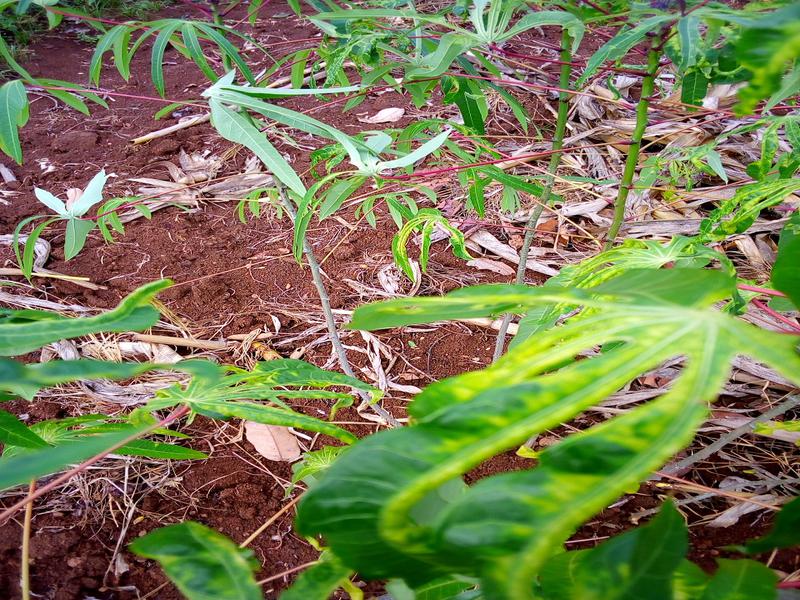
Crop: cassava
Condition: mosaic_disease